Burke, Wills, King and Yandruwandha National Heritage Place

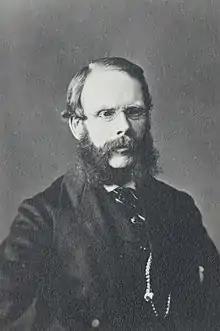
Benjamin Herschel Babbage, 1873

In 1856 Babbage, an engineer searching for gold, discovered two permanent waterholes in the MacDonnell River that led him to believe that he could pass Eyre's impassable horseshoe. In 1858 Babbage and Warburton discovered the Mound Springs and the following year John Stuart discovered a permanent waterhole known today as Stuart Creek.